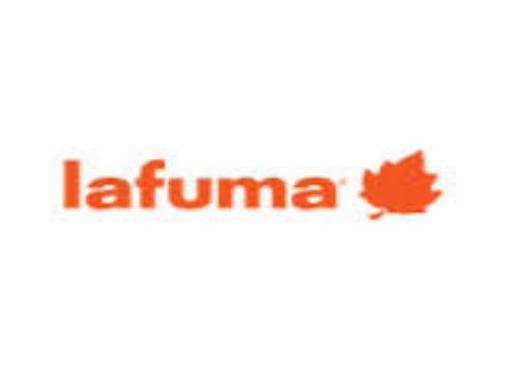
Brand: lafuma
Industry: Sports